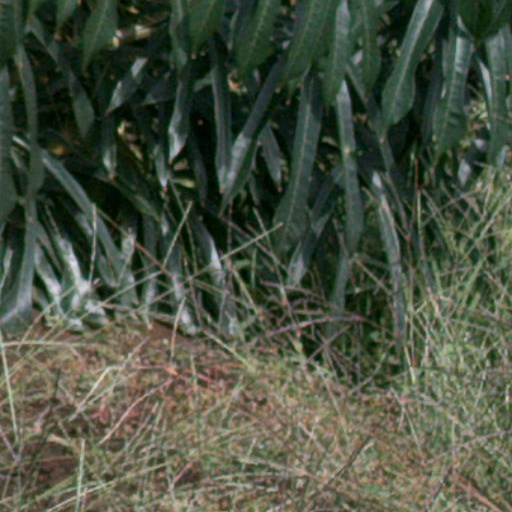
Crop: cassava